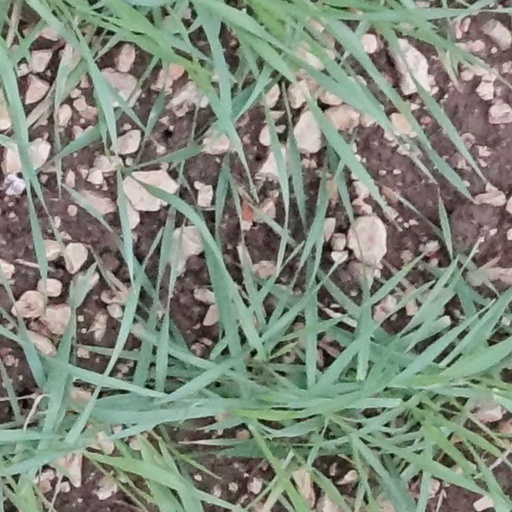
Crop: wheat